Tony Calvelli

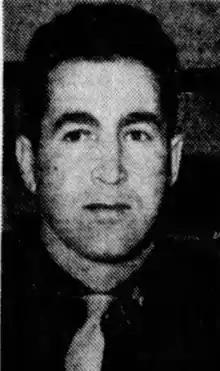
Calvelli, c. 1943

Anthony T. Calvelli (July 16, 1915 – May 17, 1979) was an American football player and track and field athlete.